Limehouse Cut

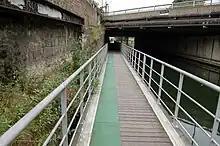
Floating towpath. This award-winning structure was installed 2003 to link the existing towpath to Bow Locks.

Until about 1815 it was illegal to discharge human waste except into cesspools; "sewers" originally were for rainwater. Then the practice gradually changed and in 1846 it became compulsory to drain houses into sewers. Sewers had always discharged into the Thames, and so Limehouse Cut itself became another sewer — in the modern sense — and, when population and industries crowded around its banks, a "very filthy" one.